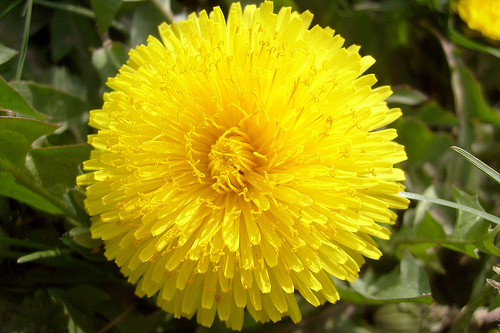
Flower: dandelion